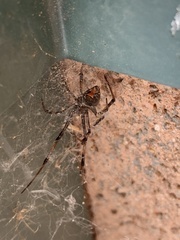
Species: Lactrodectus_hesperus